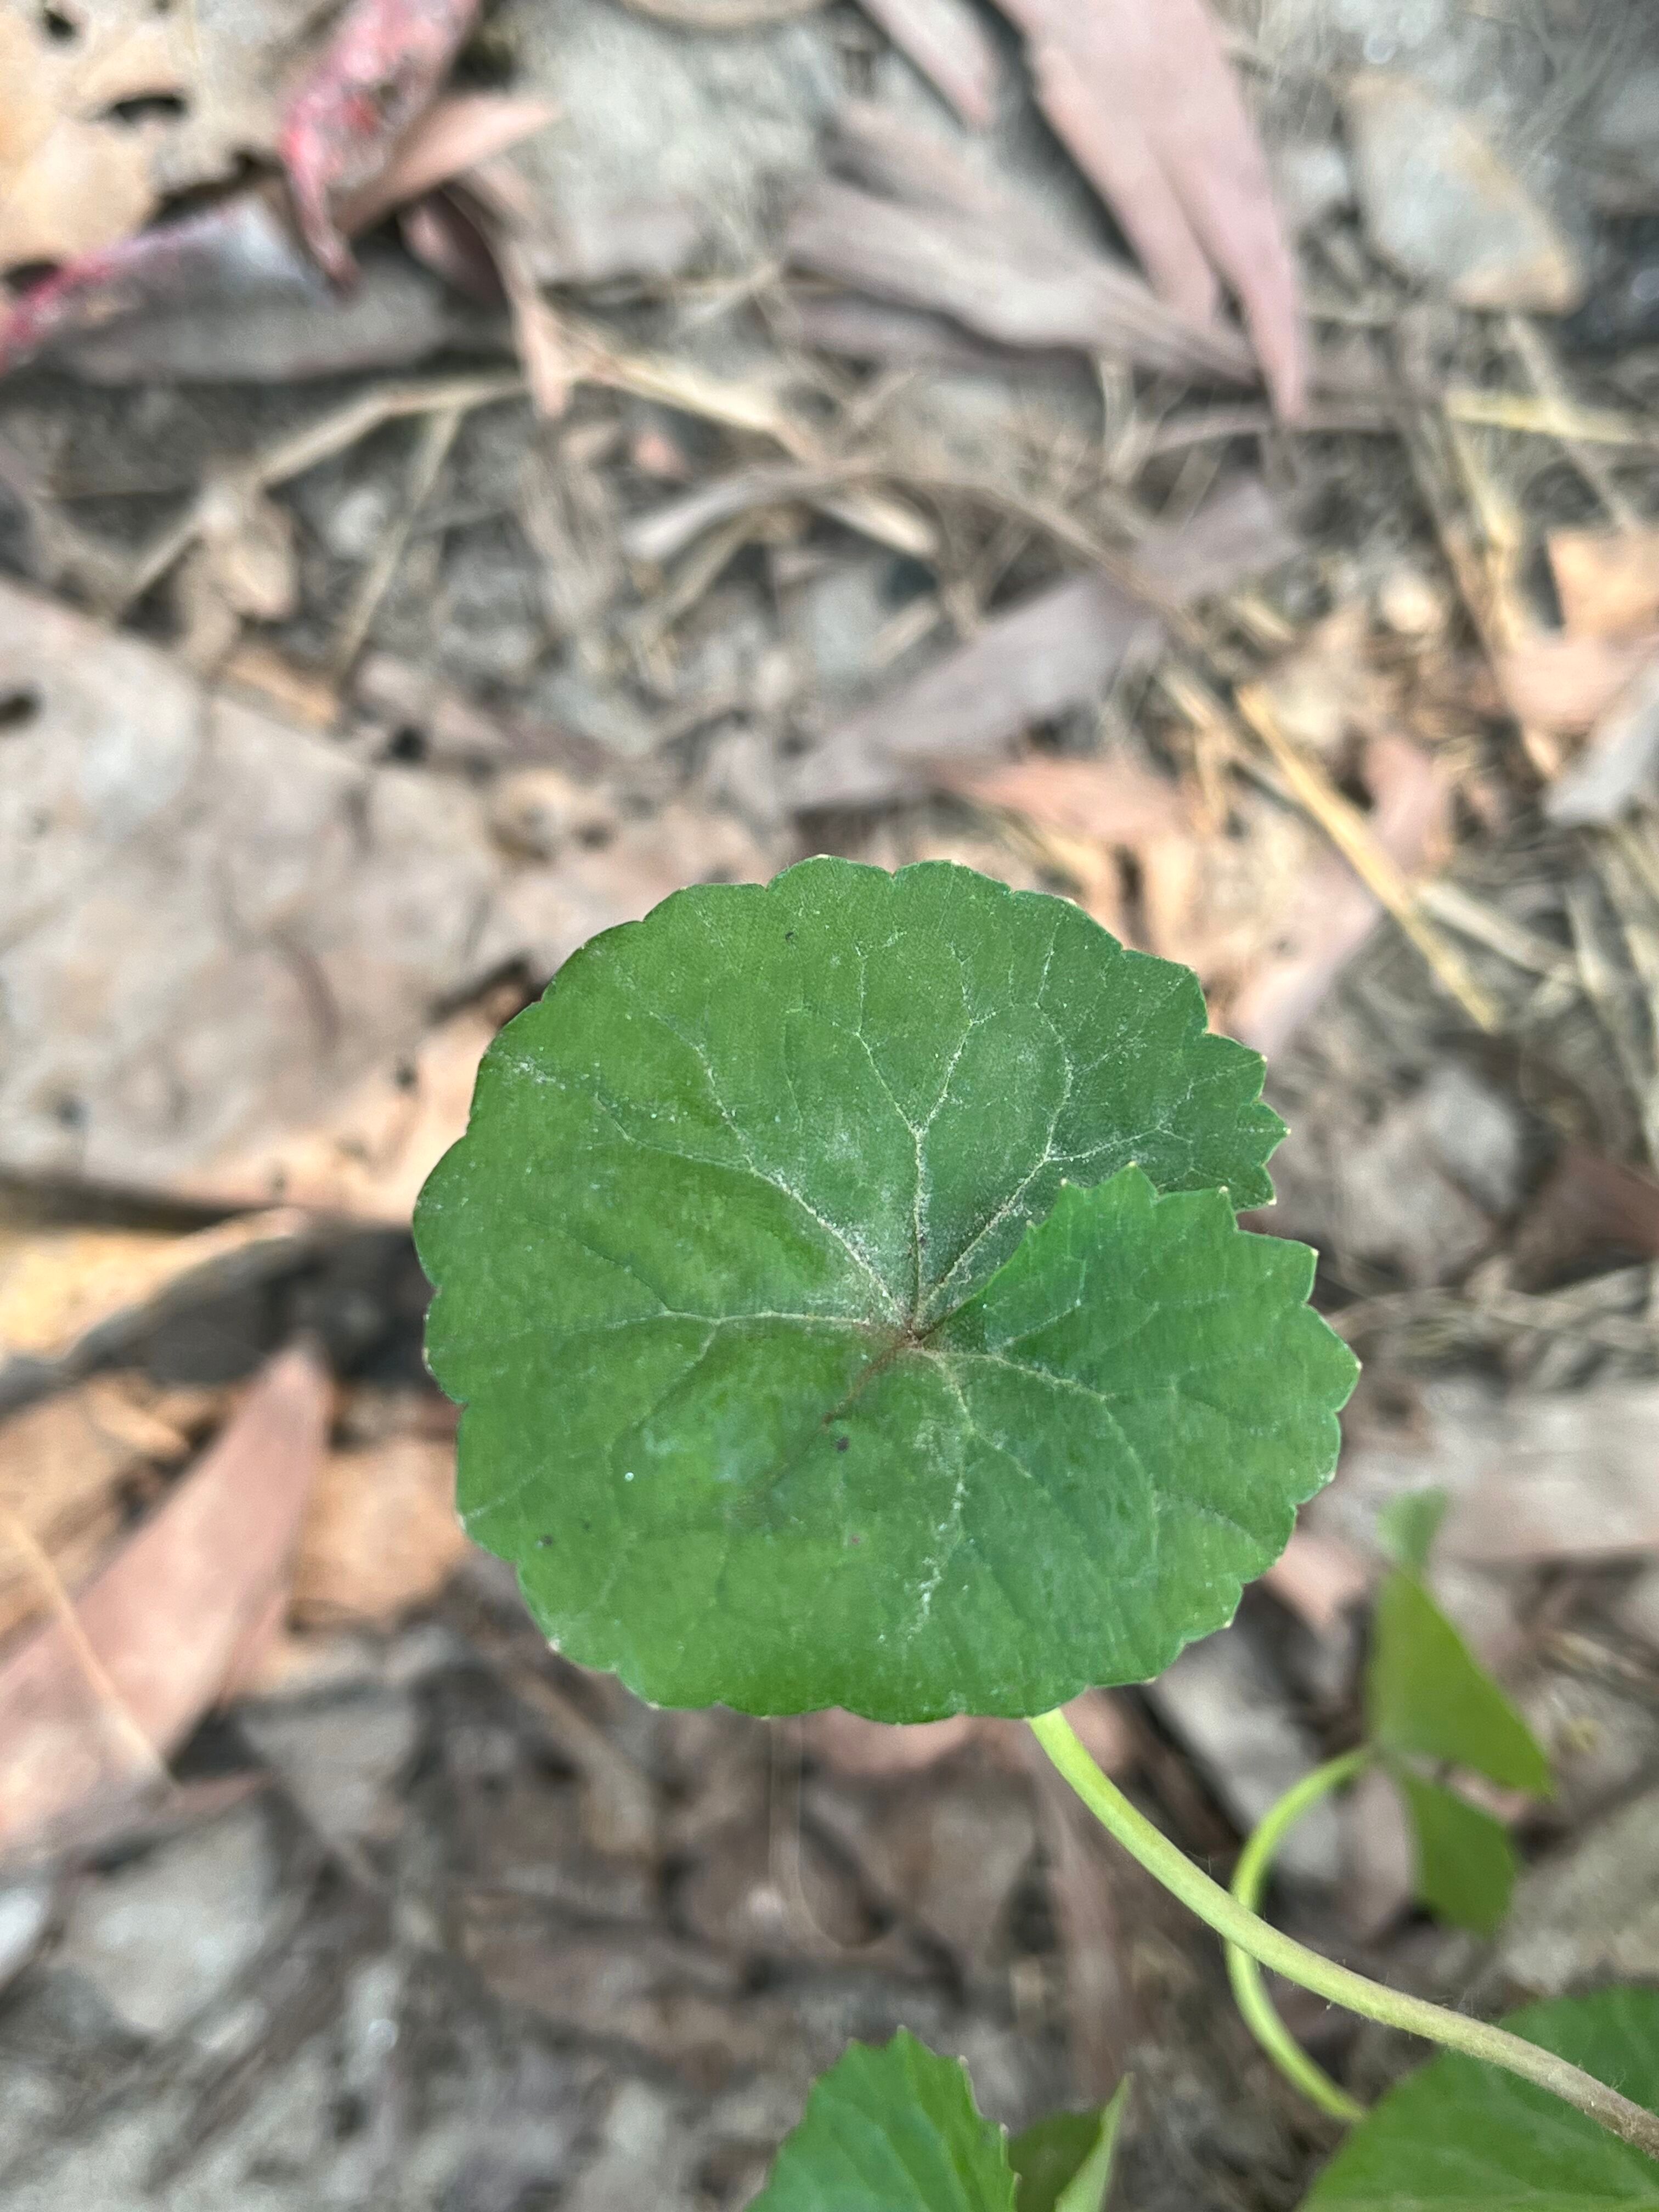
Plant species: centella-asiatica